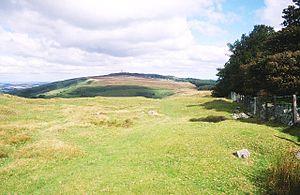
Brown Clee Hill est un sommet du Royaume-Uni culminant à 540 mètres d'altitude dans le comté du Shropshire, dont il constitue le point culminant, en Angleterre. C'est également le plus haut sommet des Shropshire Hills, qui abritent une Area of Outstanding Natural Beauty. Elle a abrité plusieurs forts de colline à l'âge du fer, puis des carrières de dolérite et, notamment pendant la Seconde Guerre mondiale, a constitué un obstacle pour plusieurs avions qui s'y sont écrasés. Il est possible de gravir ses pentes en randonnée pédestre.